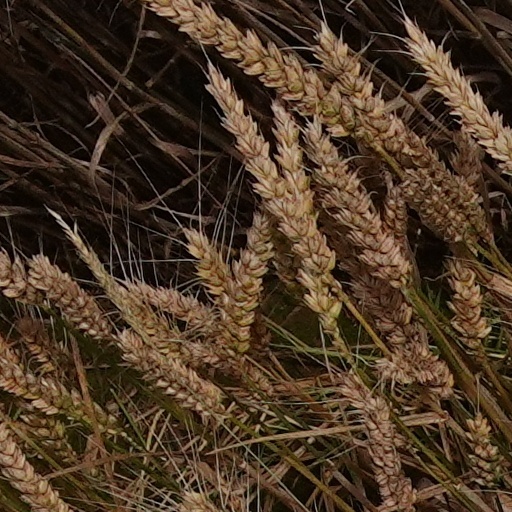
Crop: wheat